Answer in natural language. Considering the relative positions, where is gray colour chair  shape square with respect to brown top white leg dining table? Choose between the following options: right or left
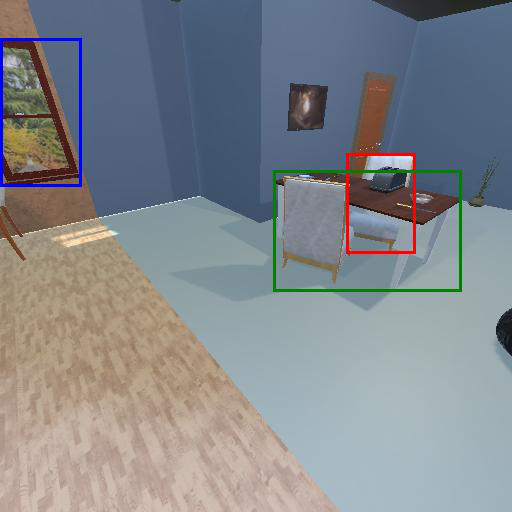
<answer>right</answer>